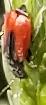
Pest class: predators